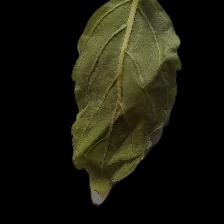
Plant: Tulsi